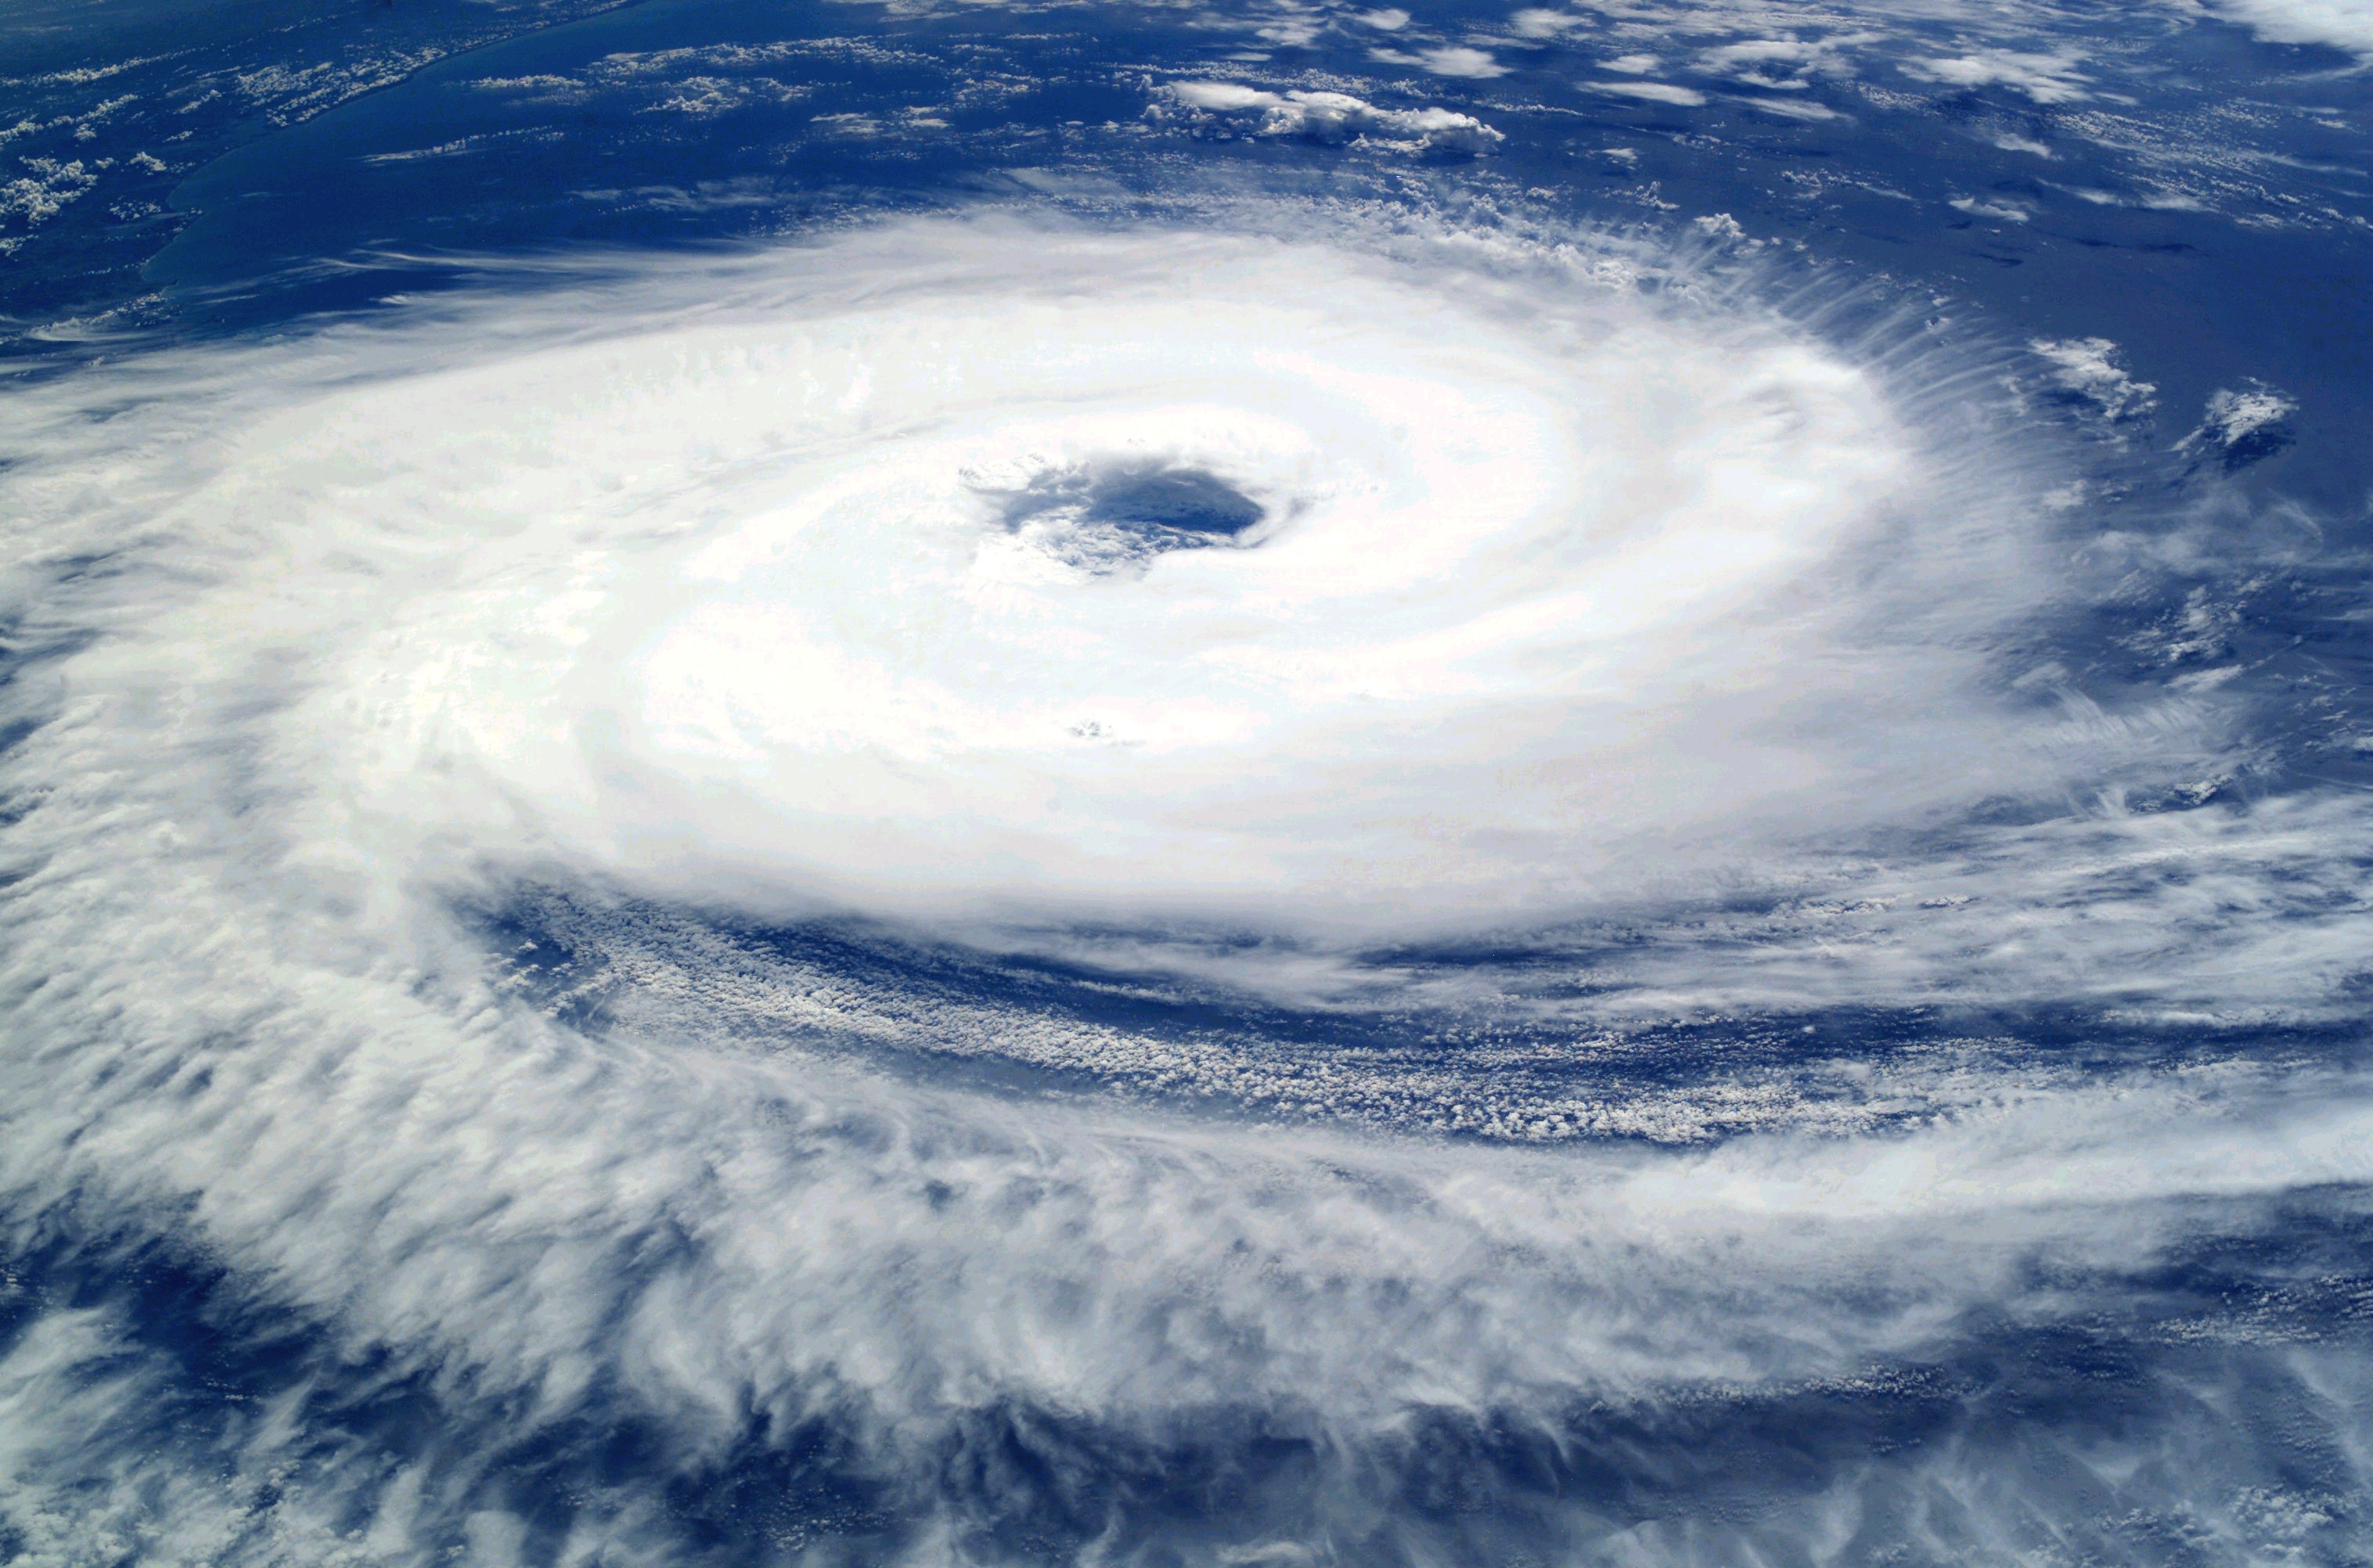
sea, ocean, cloud, sky, wave, wind, atmosphere, weather, storm, aerial view, clouds, hurricane, typhoon, cyclone, catarina, arctic ocean, 2004, atmosphere of earth, geological phenomenon, wind wave, tropical cyclone, satellite photo, satellitenbid